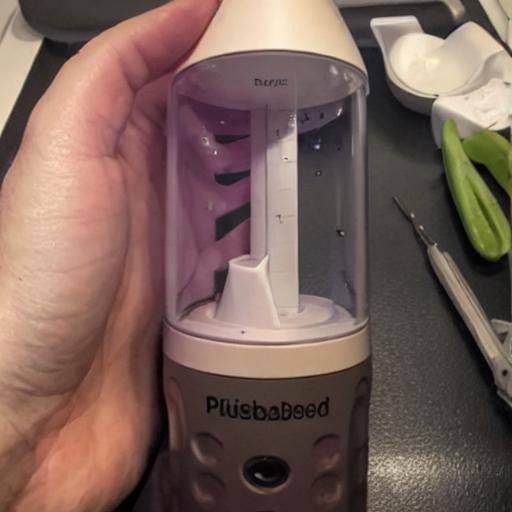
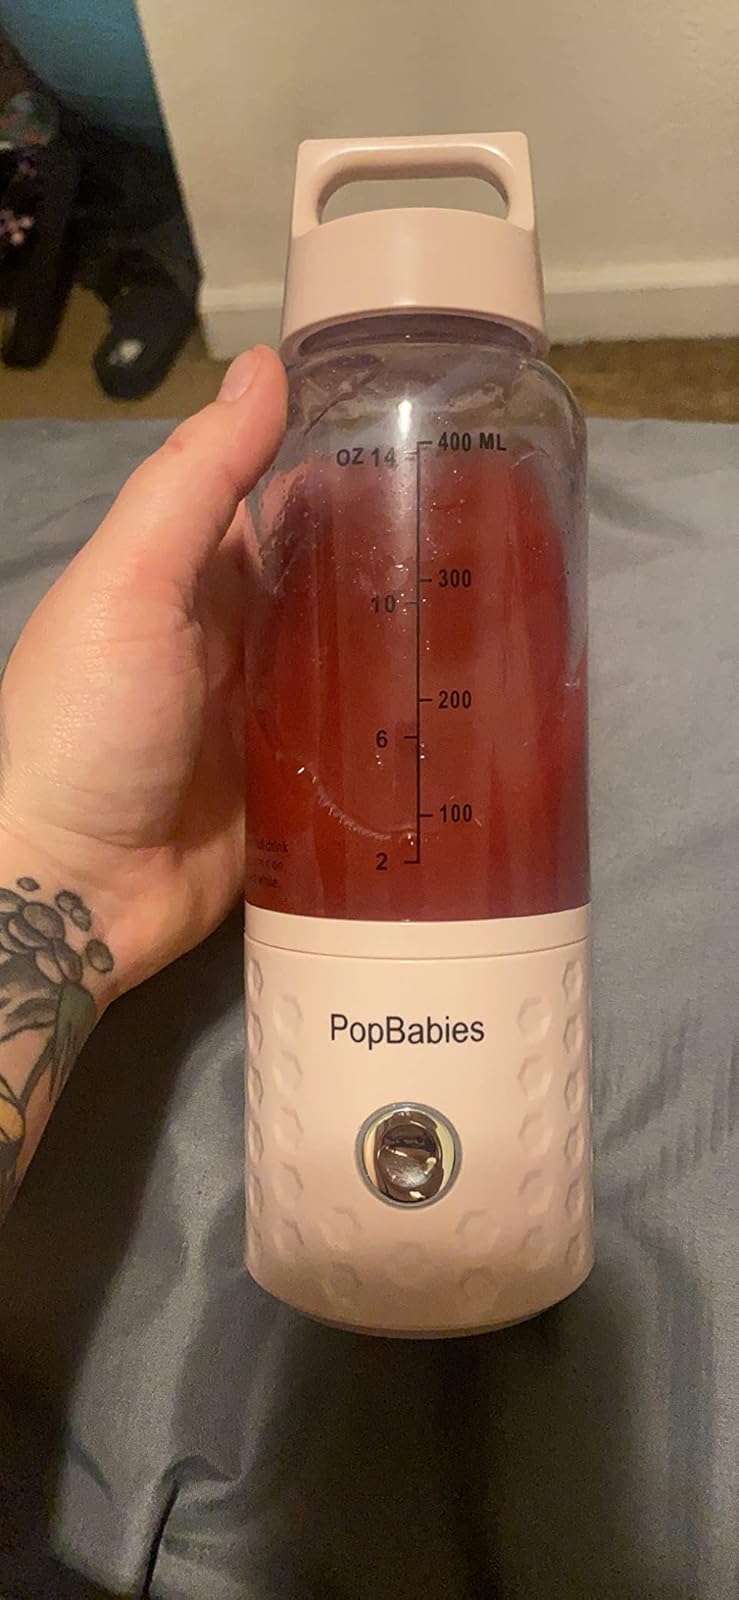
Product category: items_blender
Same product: no